United States at the 2012 Summer Olympics

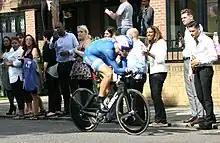
Taylor Phinney in the time trials

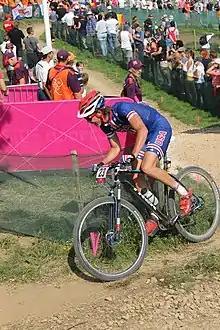
Samuel Schultz in men's cross-country race

U.S. divers qualified for eight individual diving spots at the 2012 Olympic Games. Three US synchronized diving teams qualified through the 2012 FINA Diving World Cup and the rest of the divers qualified for the Olympics through the 2012 U.S. Olympic Trials for diving (quotas themselves were won at the world championships while divers who filled them were selected after the trials)